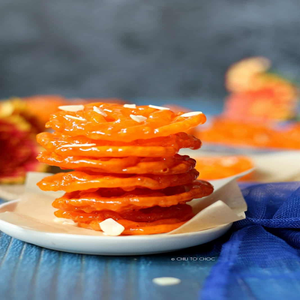
Dish: jalebi